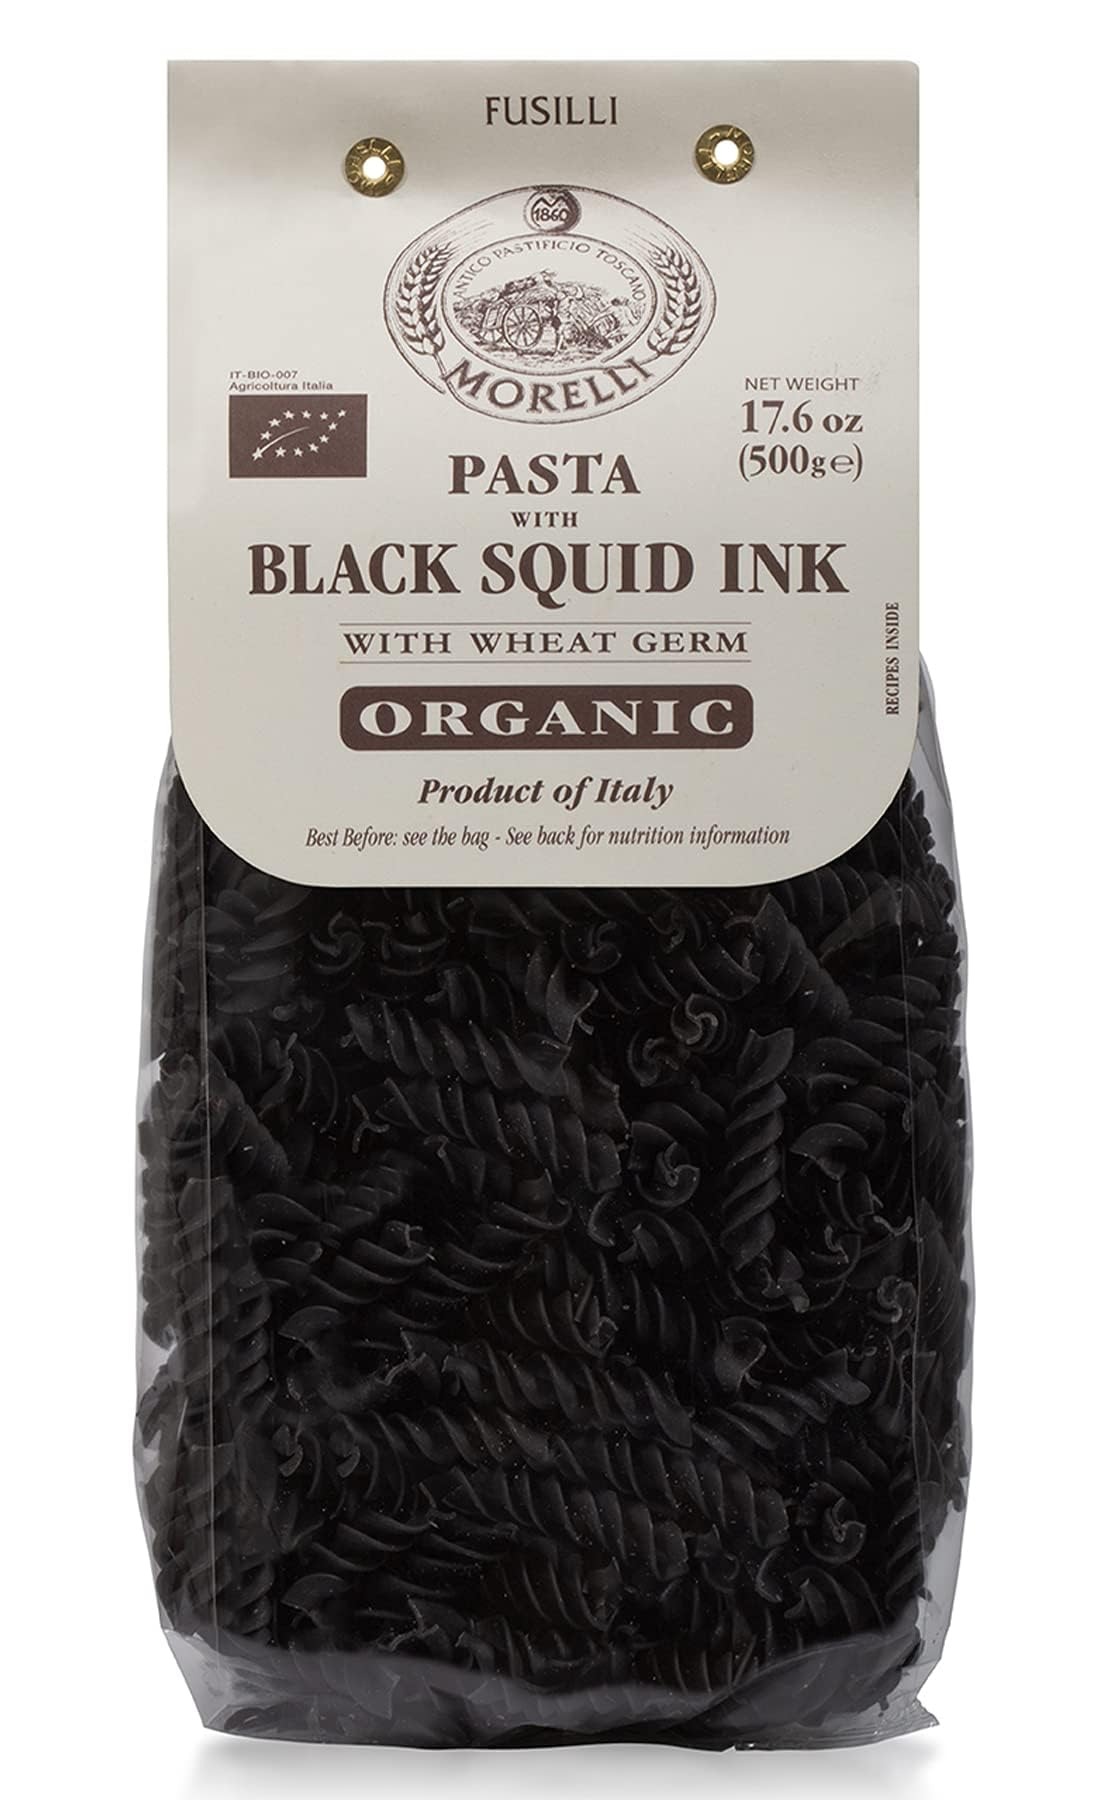
Item Name: Morelli Squid Ink Pasta Fusilli (Rotini) - Organic Italian Pasta - Black Pasta Noodles - Durum Wheat Semolina - Nero Di Seppia Made in Italy - 1.1 Lb (500g) (12 pack)
Bullet Point 1: GOURMET ITALIAN FUSILLI - Handmade with durum wheat from Tuscany, this dried pasta is quite dense and absorbs sauces well to give a more succulent and full-bodied flavor to your cooking.
Bullet Point 2: UNIQUE FLAVOR - Morelli black squid ink pasta noodles with wheat germ to create a rich, nutty bite.
Bullet Point 3: HEALTHY - High in protein (15gr) , black pasta is a great way to get more protein into your day. Stay full for longer.
Bullet Point 4: VERSATILE - Pair with fish-based sauces, sea food, whole cherry tomato, anchovy, and caper sauce.
Bullet Point 5: MADE IN ITALY - Authentic Italian pasta made in the ancient Morelli Pasta Factory since 1860 Made in small batches to insure high quality.
Bullet Point 6: About Morelli - Morelli has been creating gourmet Italian pasta in Tuscany since 1860 and is a family-run company with the 5th generation currently preserving the traditions their ancestors put into place. They utilize an artisanal method of reincorporating wheat germ into semolina to create many of their pastas with a unique taste and the aroma of wheat. Their pasta also has a high level of Vitamin A and D due to their unusual ingredients.
Bullet Point 7: Product of Italy - For 5 generations we have slowly dried and bronze-die cut our pasta using traditional recipes. We specialize in classical regional pasta as well as more innovative flavored pasta. All of our raw ingredients are selected with care and use either Tuscan or Italian wheat to ensure the highest quality.
Bullet Point 8: Tuscany, Italy - The ancient Morelli Pasta Factory is located in San Romano, a town in Tuscany (Province of Pisa) in central Italy. We respect the lands of Italy, using locally sourced ingredients grown by those who also respect our land.
Bullet Point 9: Makes a Great Gift - Pair with other products from our line to create a thoughtful gift for holidays, anniversaries, birthdays, employee appreciation, thank you, and hosts. We recommend our delicious Bucatini Pasta, our Tricolor Linguine Trio, or our eye-catching Black Squid Ink Pasta which is always appreciated by foodies, chefs, and home cooks.
Bullet Point 10: Visit the Morelli Store - View recipe suggestions and additional gourmet Italian products such as organic pasta, black squink ink pasta, Italian pasta from Italy, gourmet pasta variety packs, flavored pasta, colored pasta, and heirloom pasta from Italy.
Product Description: Gourmet Pasta. All the flavor of homemade pasta with wheat germ sets this Italian fusilli pasta apart from others. Wheat germ is the heart of the grain of wheat, rich in flavor and nourishing active ingredients. The wheat germ contains vitamins A, D, and E and provides a wonderful aroma while cooking. The wheat germ gives the cooking water a slightly green hue making cooking Morelli's pasta a completely unique experience. The durum wheat noodle is a little thicker than usual pasta, absorb sauces well, and gives more succulent and full-bodied wheat flavor to your meals.Black Squid Ink Pasta. This squid pasta features noodles of black squid ink and in Italian is referred to as Nero di Seppia. Our black squid ink pasta adds a delicious flavor to your meal and is a treat for the eyes as well.Versatile and Healthy. Our fusilli pasta can be used in classic Italian dishes and is especially good served with just a touch of olive oil. The pasta holds up beautifully in more complex meals with fish-based sauces, whole cherry tomato, anchovy, and caper sauce. Durum wheat is also a healthy choice for pasta as it is very high in protein and low in gluten. Enjoy true Italian specialty foods and make perfect healthy, flavorful pasta in just 9 minutes!. Imported From Italy. Morelli has been creating gourmet Italian pasta in Tuscany since 1860 and is a family-run company with the 5th generation currently preserving the traditions their ancestors put into place. They utilize an artisanal method of reincorporating wheat germ into semolina to create unique tasting pasta with the aroma of wheat. The pasta has a high level of Vitamin A and D due to its unusual ingredients.
Value: 211.2
Unit: Ounce

Price: 139.99